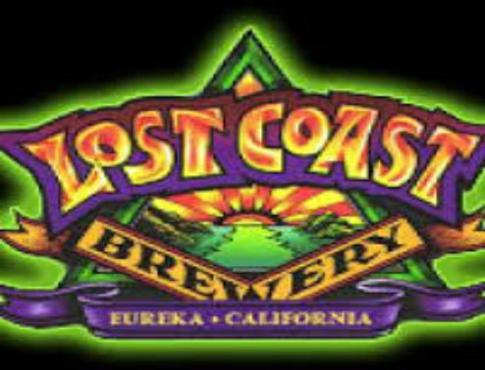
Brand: lost coast
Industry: Food